Tim Healy (politician)

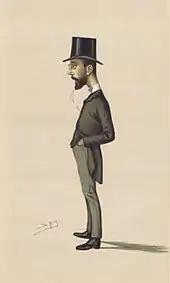
Healy caricatured by Spy in Vanity Fair, 1886

Initially a passionate supporter of Parnell, he became disenchanted with his leader after Healy opposed Parnell's nomination of Captain William O'Shea to stand for a by-election in Galway city. At the time O'Shea was separated from his wife, Katharine O'Shea, with whom Parnell was secretly living. Healy objected to this, as the party had not been consulted and he believed Parnell was putting his personal relationship before the national interest. When Parnell travelled to Galway to support O’Shea, Healy was forced to back down.